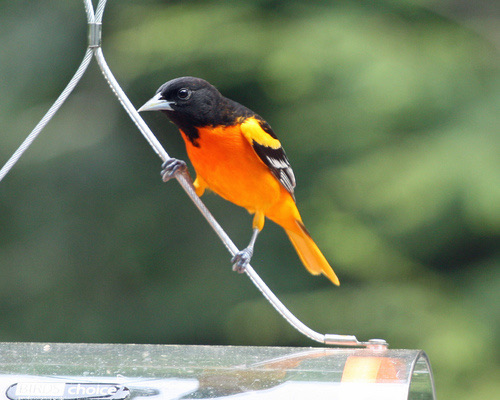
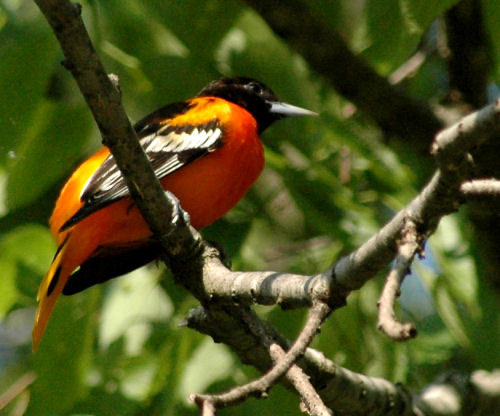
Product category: misc
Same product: yes